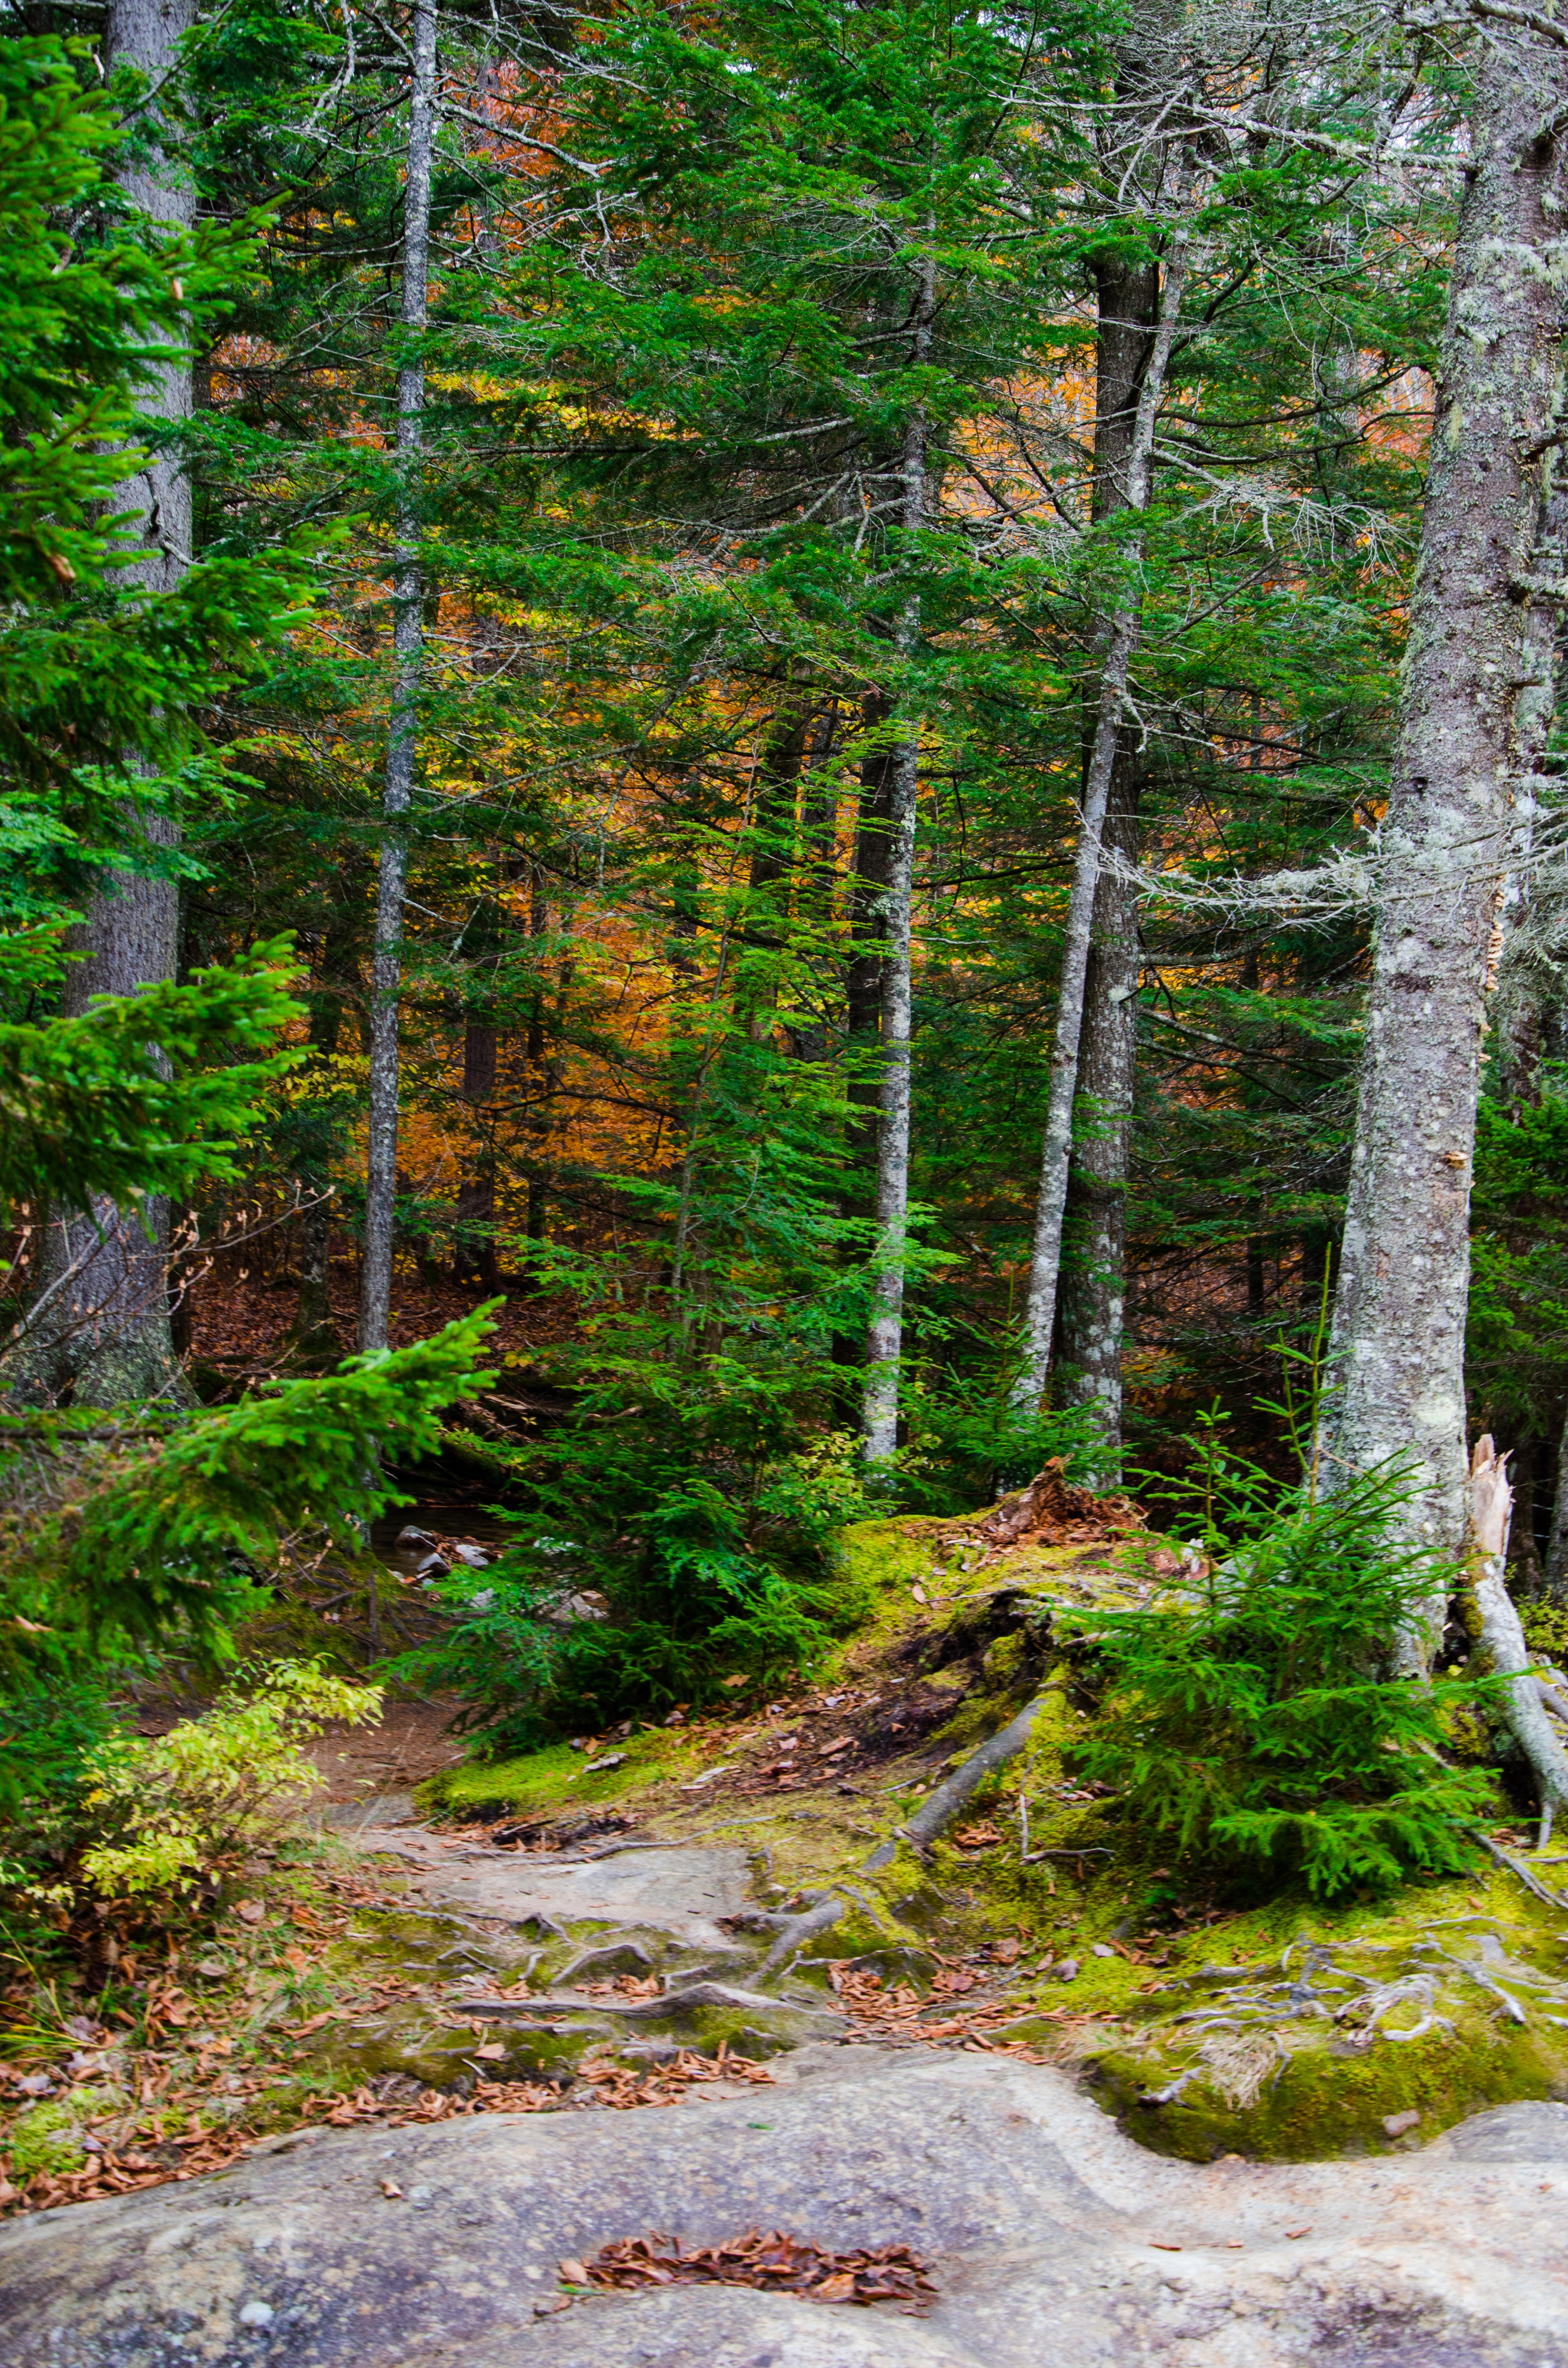
landscape, tree, water, nature, forest, rock, creek, wilderness, plant, trail, white, leaf, fall, view, river, stone, summer, travel, foliage, stream, spring, green, cascade, flowing, scenic, color, natural, autumn, park, scenery, colorful, tourism, outdoors, woods, national, mountains, rainforest, deciduous, new, woodland, habitat, water feature, ecosystem, hampshire, appalachian, biome, white mountains, old growth forest, natural environment, woody plant, temperate broadleaf and mixed forest, temperate coniferous forest